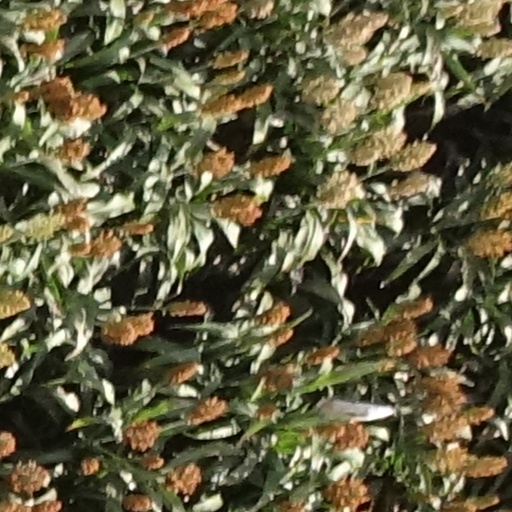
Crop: sorghum